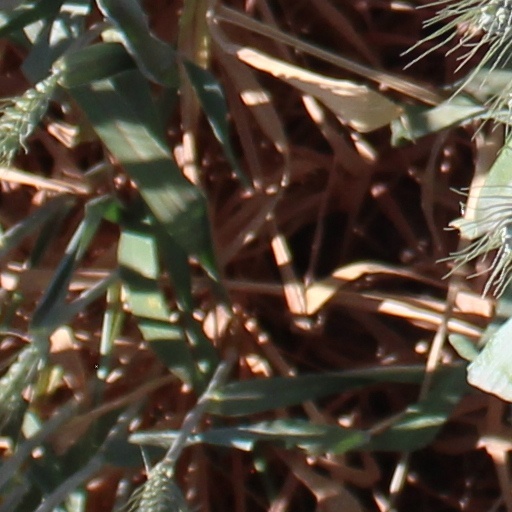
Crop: wheat